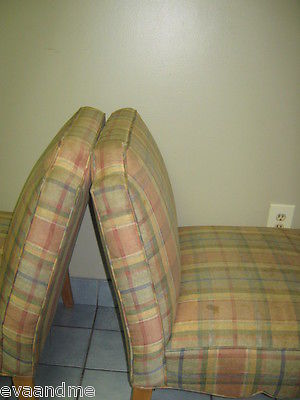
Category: chair